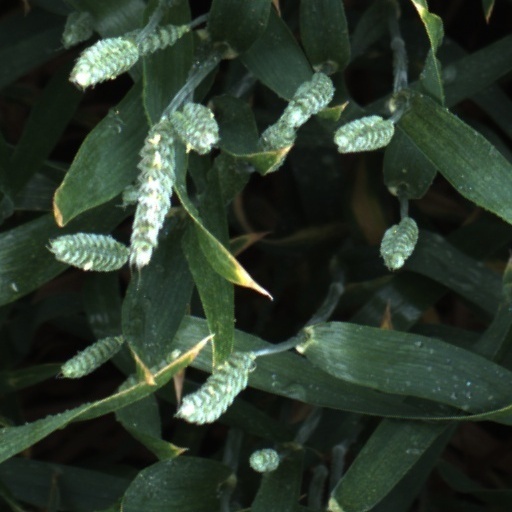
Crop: wheat